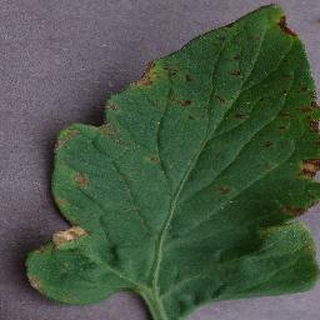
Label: tomato_bacterial_spot